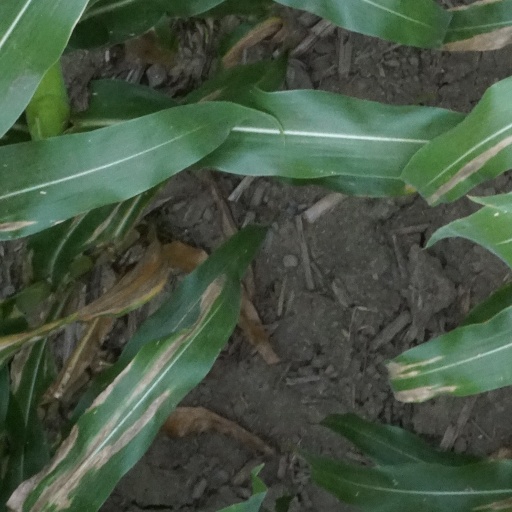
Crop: maize; corn